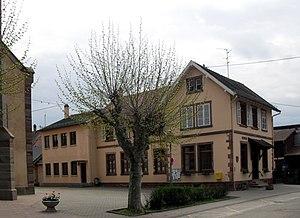
L'école de Bolsenheim
Bolsenheim est une commune française située dans le département du Bas-Rhin, en région Grand Est.